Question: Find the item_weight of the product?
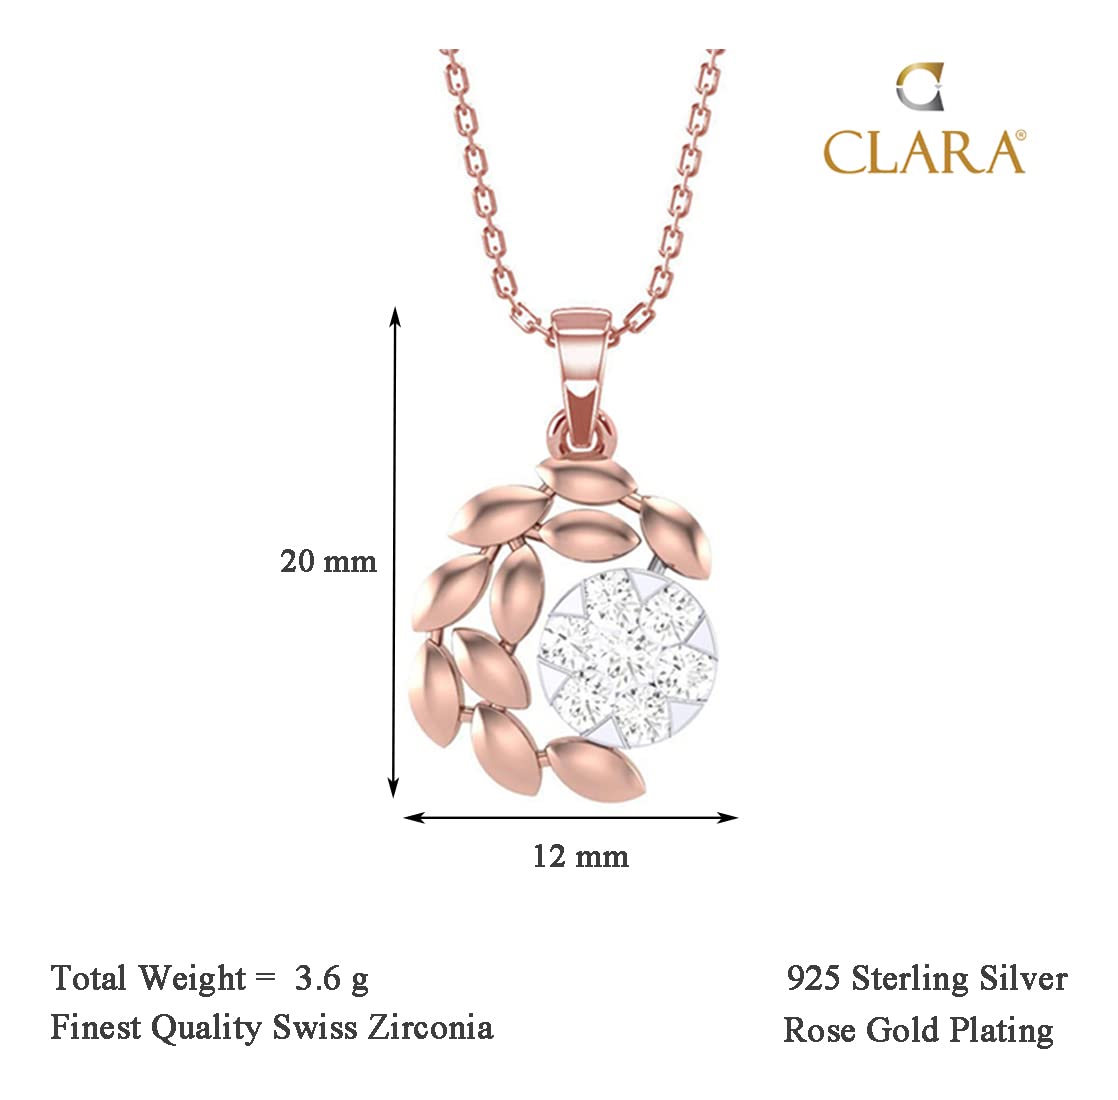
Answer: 3.6 gram